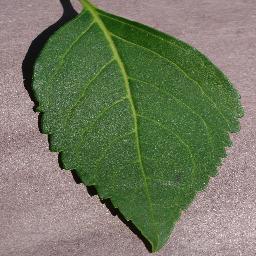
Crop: cherry
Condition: (including_sour)_healthy